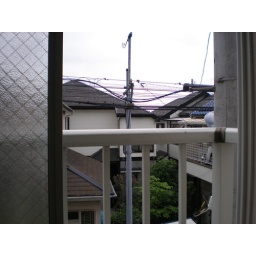
The view from the window of Joe's house in Tokyo.